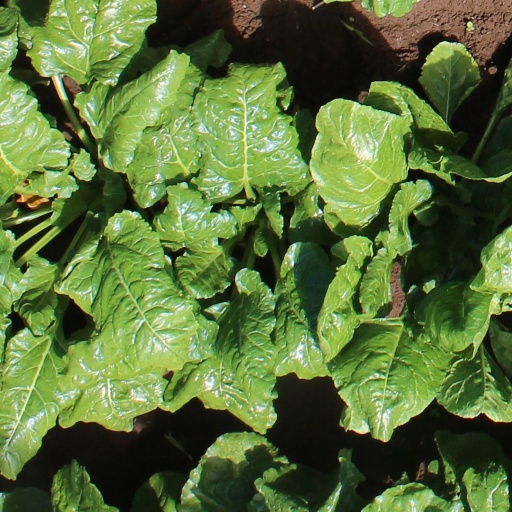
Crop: sugar beet